Velvet Nagaram

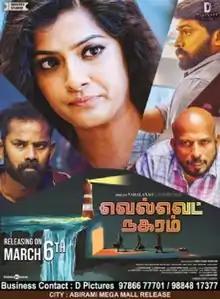
Theatrical release poster

Velvet Nagaram ( "Velvet City") is a 2020 Indian Tamil language psychological thriller film written and directed by Manojkumar Natarajan on his directorial debut. The film casts Varalaxmi Sarathkumar in the lead role. The film is bankrolled by Arun Karthik's Makers Studios. Achu Rajamani and Saran Raghavan composed music for the film. The film had its theatrical release on 6 March 2020 and received mixed to negative reviews from critics.